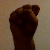
The image shows a hand gesture representing the letter 'S' in Indian Sign Language.